Qing dynasty in Inner Asia

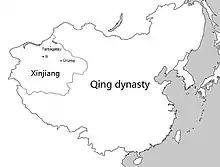
Xinjiang within the Qing dynasty in 1820

The area called Dzungaria in present-day Xinjiang was the base of the Dzungar Khanate. The Qing dynasty gained control over eastern Xinjiang as a result of a long struggle with the Dzungars that began in the 17th century. In 1755, with the help of the Oirat noble Amursana, the Qing attacked Ghulja and captured the Dzungar khan. After Amursana's request to be declared Dzungar khan went unanswered, he led a revolt against the Qing. Over the next two years, Qing armies destroyed the remnants of the Dzungar khanate. The native Dzungar Oirat Mongols suffered heavily from the brutal campaigns and a simultaneous smallpox epidemic. After the campaigns against the Dzungars in 1758, two Altishahr nobles, the Khoja brothers and , started a revolt against the Qing Empire. However, it was crushed by the Qing forces by 1759, which marked the beginning of whole Xinjiang under Qing rule. The Kumul Khanate was incorporated into the Qing Empire as a semi-autonomous vassal within Xinjiang. The Qianlong Emperor compared his achievements with that of the Han and Tang ventures into Central Asia. The Qing dynasty put the entire Xinjiang under the rule of the General of Ili who established a center of government at the fort of Huiyuan (the so-called "Manchu Kuldja", or Yili), west of Ghulja (Yining). This brought the previously two separate regions, the Dzungaria in the north and the Tarim Basin (Altishahr) in the south under his rule as Xinjiang. The Qing's campaigns in Central Asia led to the latter calling for help from Ahmad Shah Durrani of Afghanistan. The Qing forces and Afghan forces of the Durrani Empire sent troops to Kashgar and Kokand respectively in 1762–1763 to be ready for a potential war, which eventually did not break out. Developing to a series of encounters in the beginning of Durrani-Qing relations.